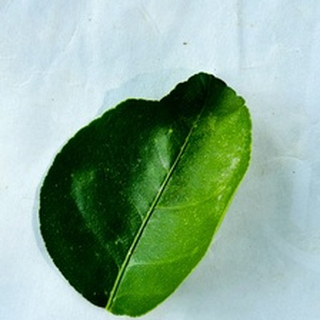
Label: healthy_lemon